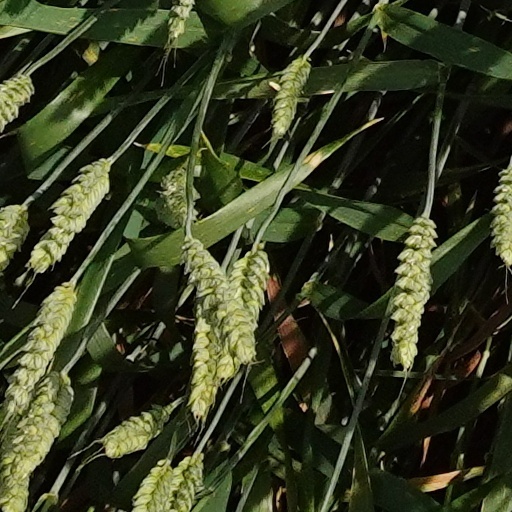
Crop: wheat